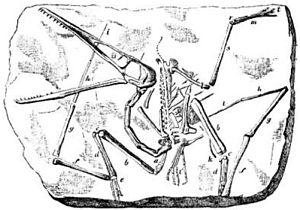
Mary Anning est une paléontologue autodidacte britannique. Ayant commencé par récolter des fossiles pour les revendre aux amateurs, elle est aujourd'hui reconnue comme une figure incontournable dans l’histoire de la paléontologie des vertébrés.
Les ptérosaures sont un ordre éteint de reptiles volants qui ont existé pendant presque toute la durée du Mésozoique : du Trias supérieur, il y a 230 millions d’années, jusqu'à la fin du Crétacé, il y a 66 Ma.